Steve Bray

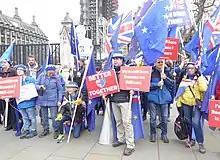
January 2020, in support of EU Commission President, Ursula von der Leyen on the occasion of her London visit

On 31 January 2020, the United Kingdom became the first member state to leave the EU. In response, Bray vowed to continue protesting outside Parliament, noting that he would "not give up" until the UK rejoined the EU.